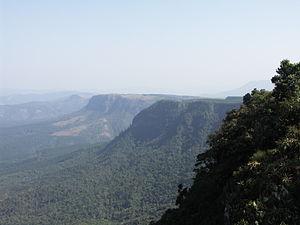
Le Grand Escarpement est une formation géologique majeure de l'Afrique ; il s'agit des pentes raides, formant des falaises, du plateau central d'Afrique australe dominant les régions inférieures, baignées par les océans, qui ceinturent l'Afrique du Sud sur trois côtés. Il est situé pour sa plus grande partie en Afrique du Sud ; il s'étend, à l'est, en direction du nord et forme la frontière entre le Mozambique et le Zimbabwe ; puis, au-delà de la vallée du Zambèze, il atteint la Zambie. À l'ouest, il est orienté vers le nord, s'étendant jusqu'à la Namibie et l'Angola.